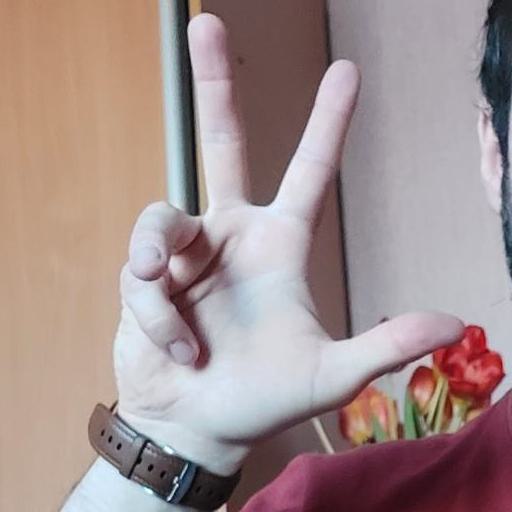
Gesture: three2